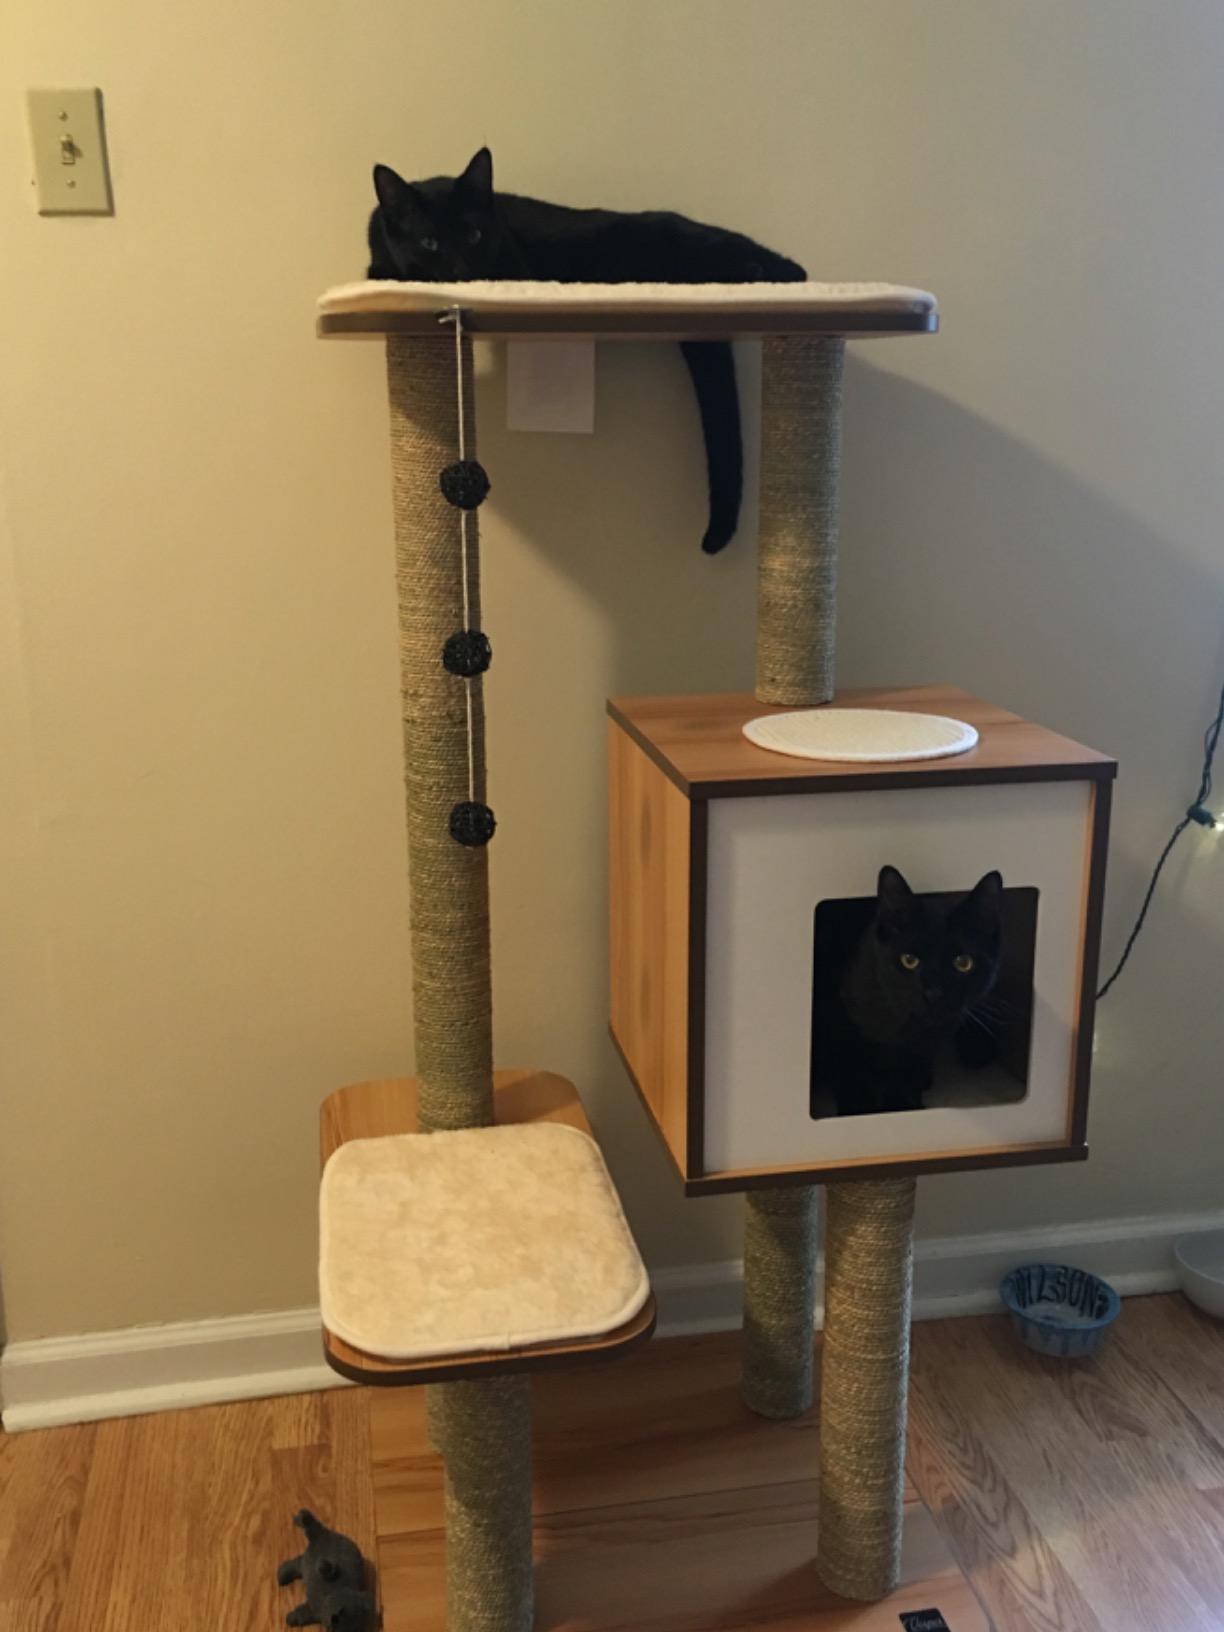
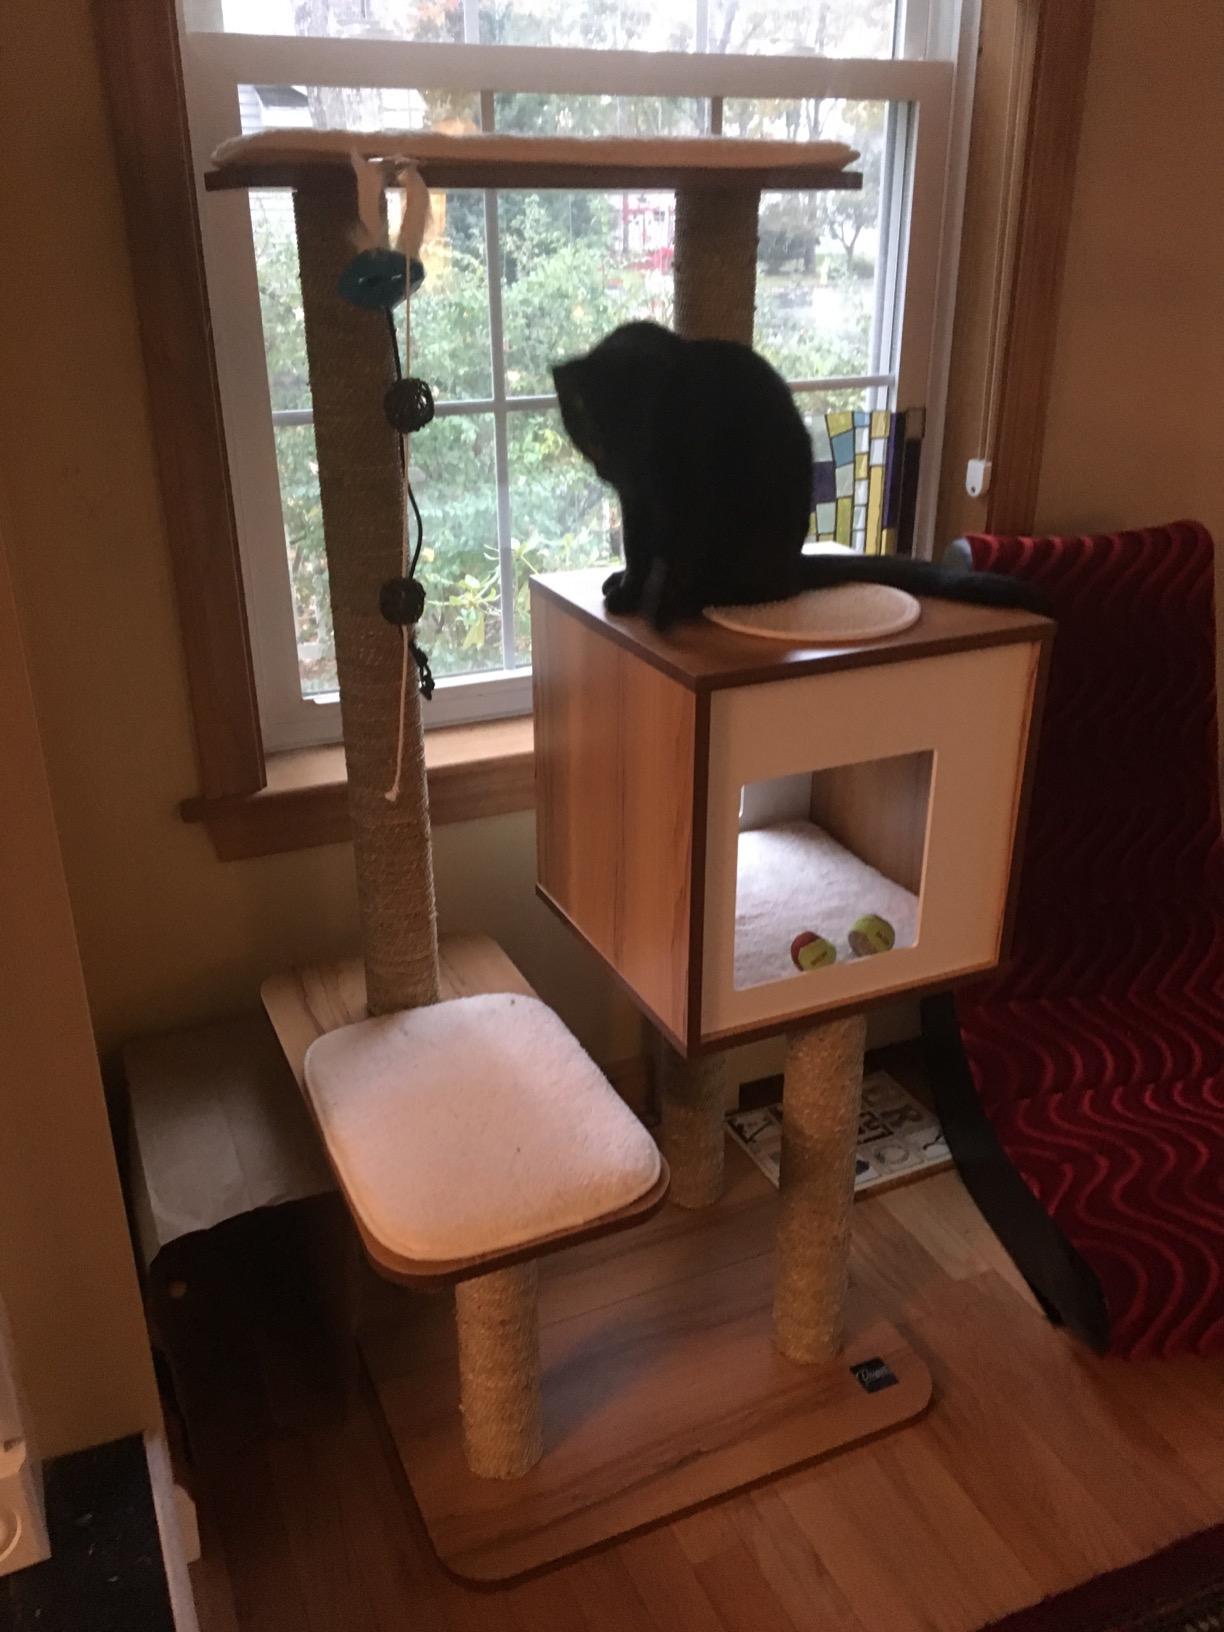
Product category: items_cat tree
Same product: yes